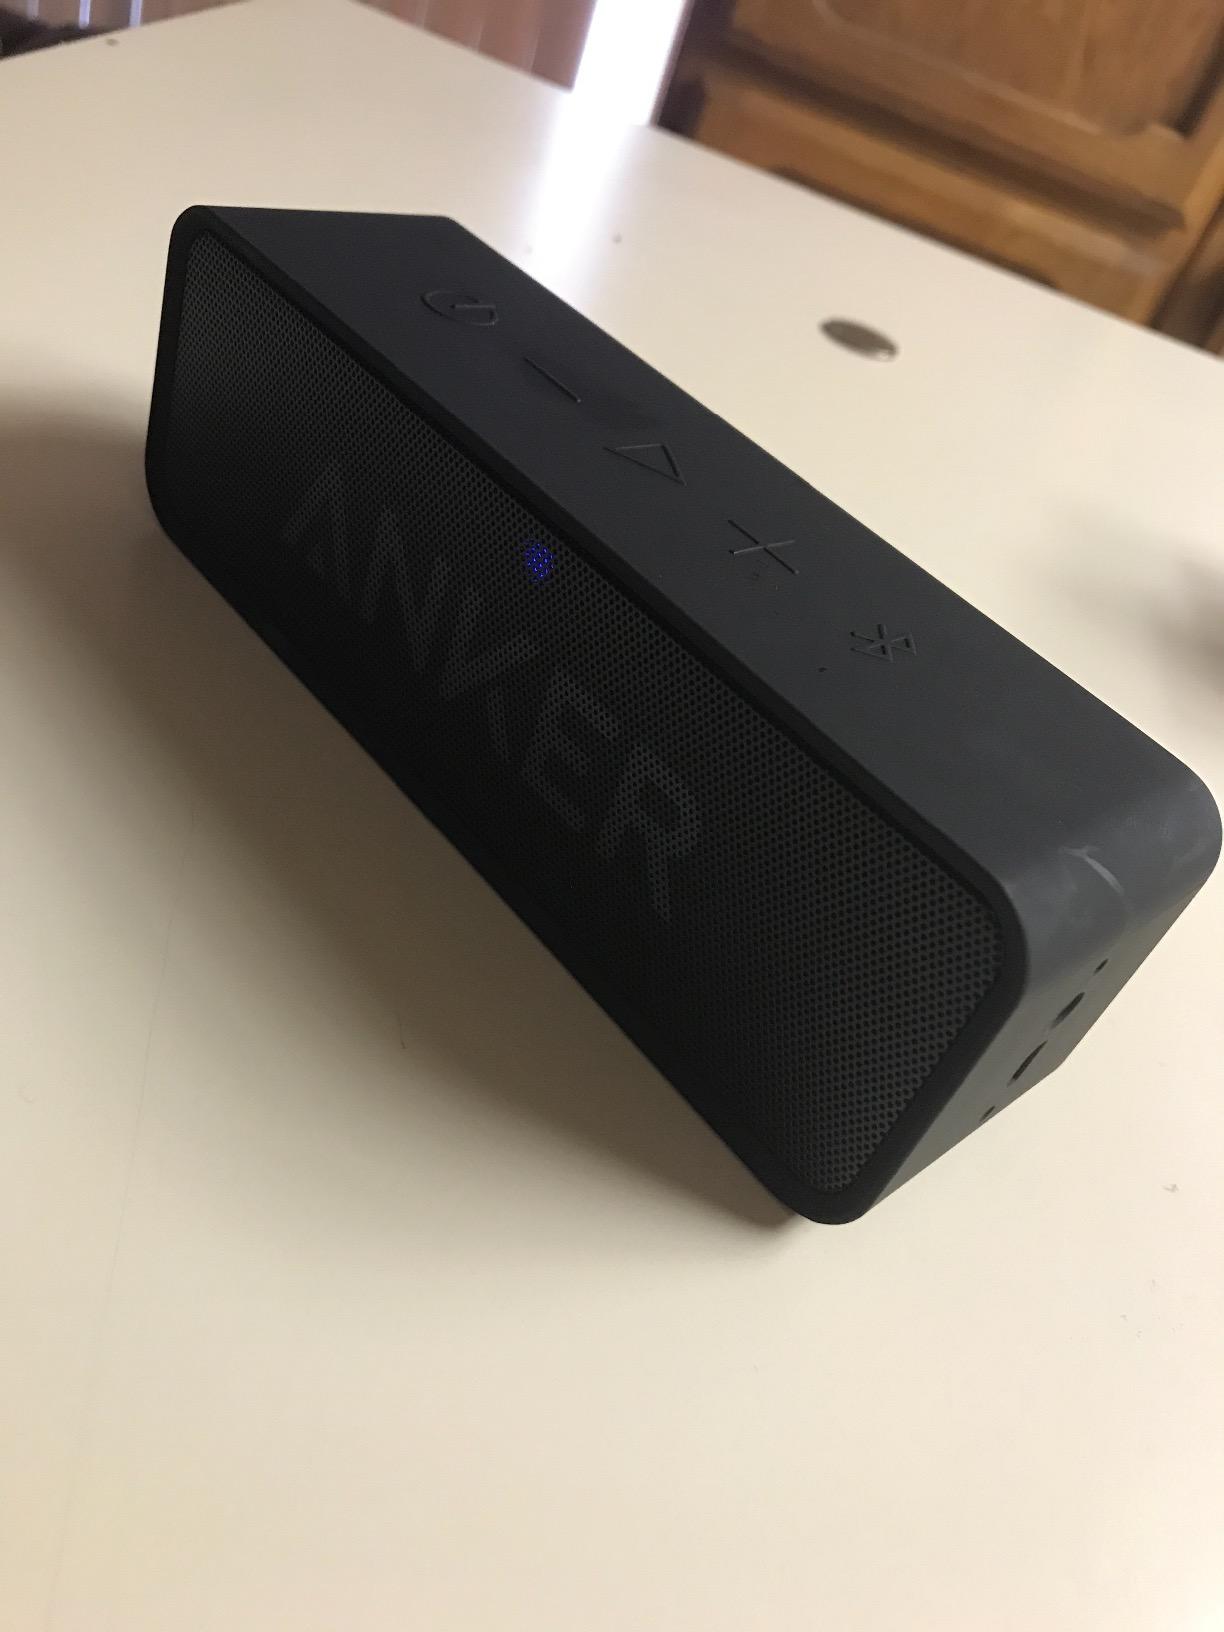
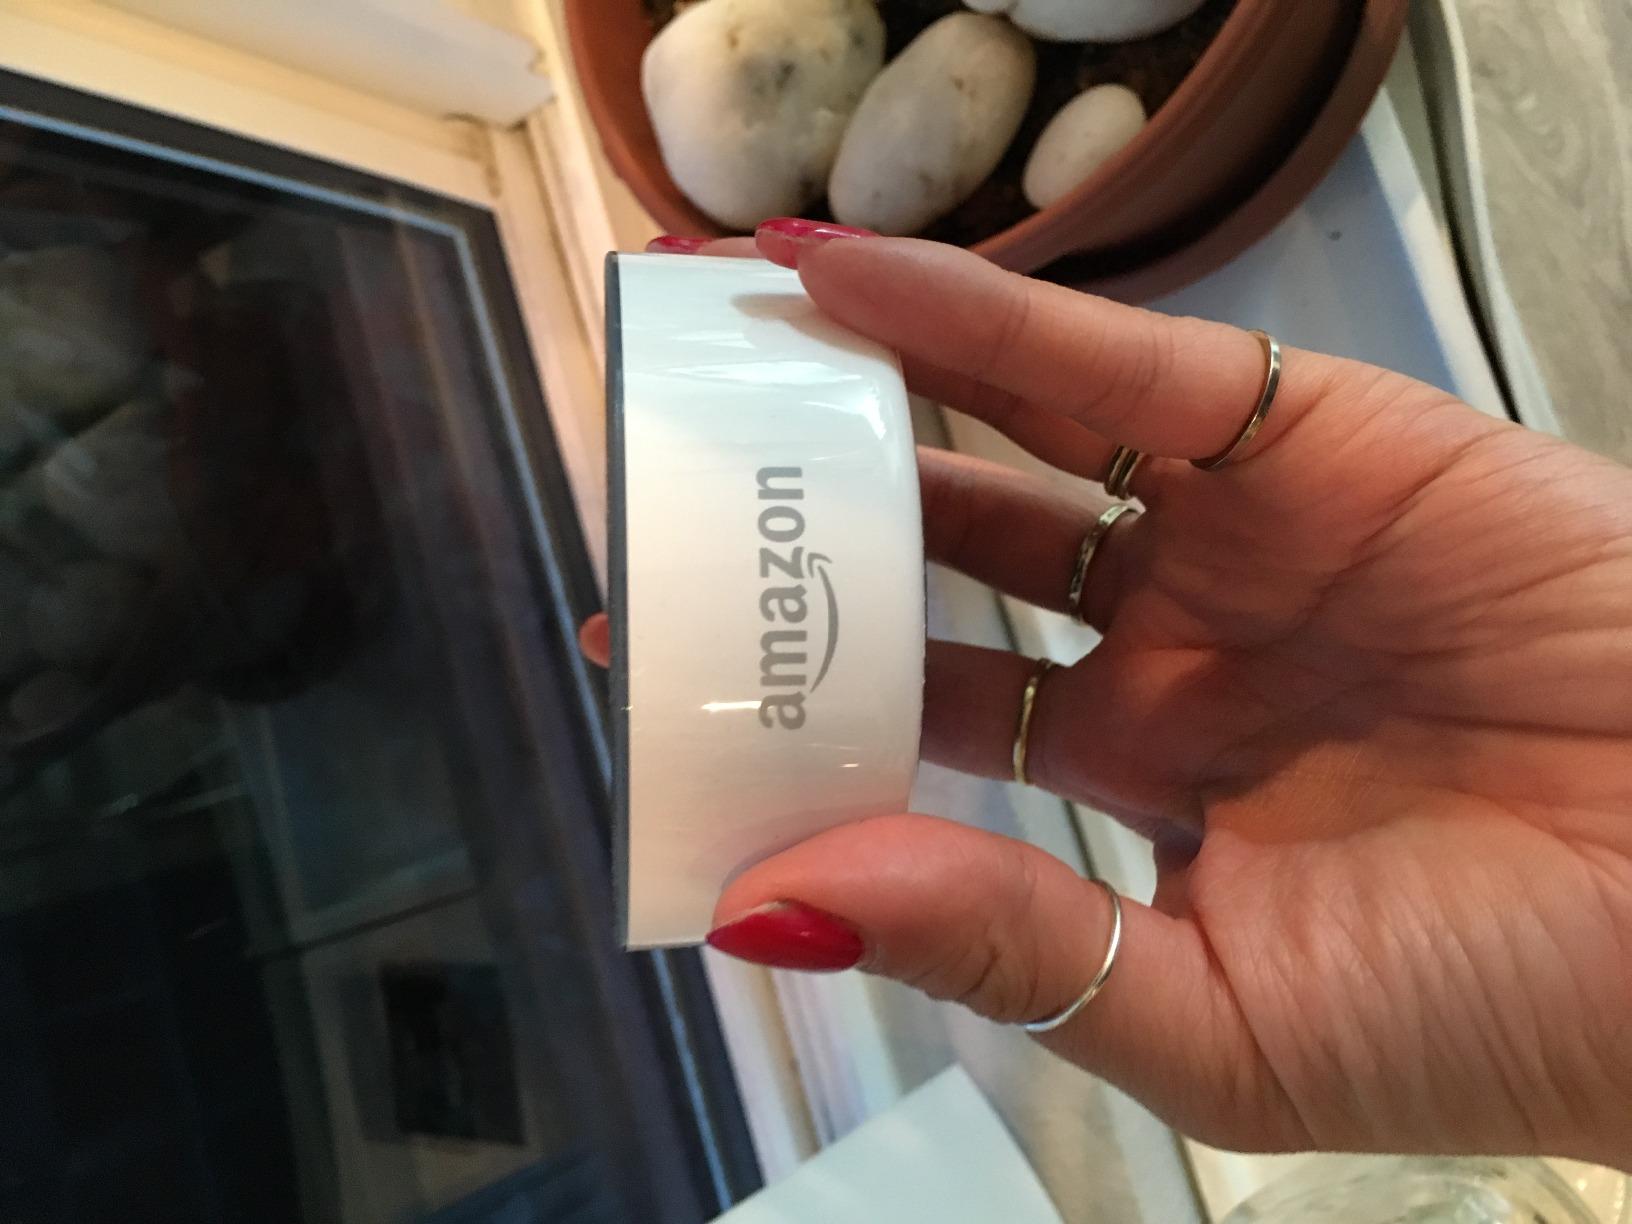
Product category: speaker
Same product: no